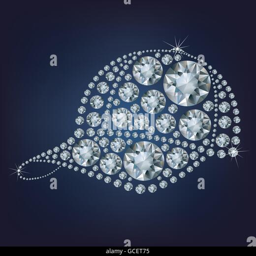
baseball cap made up a lot of diamonds on the black background